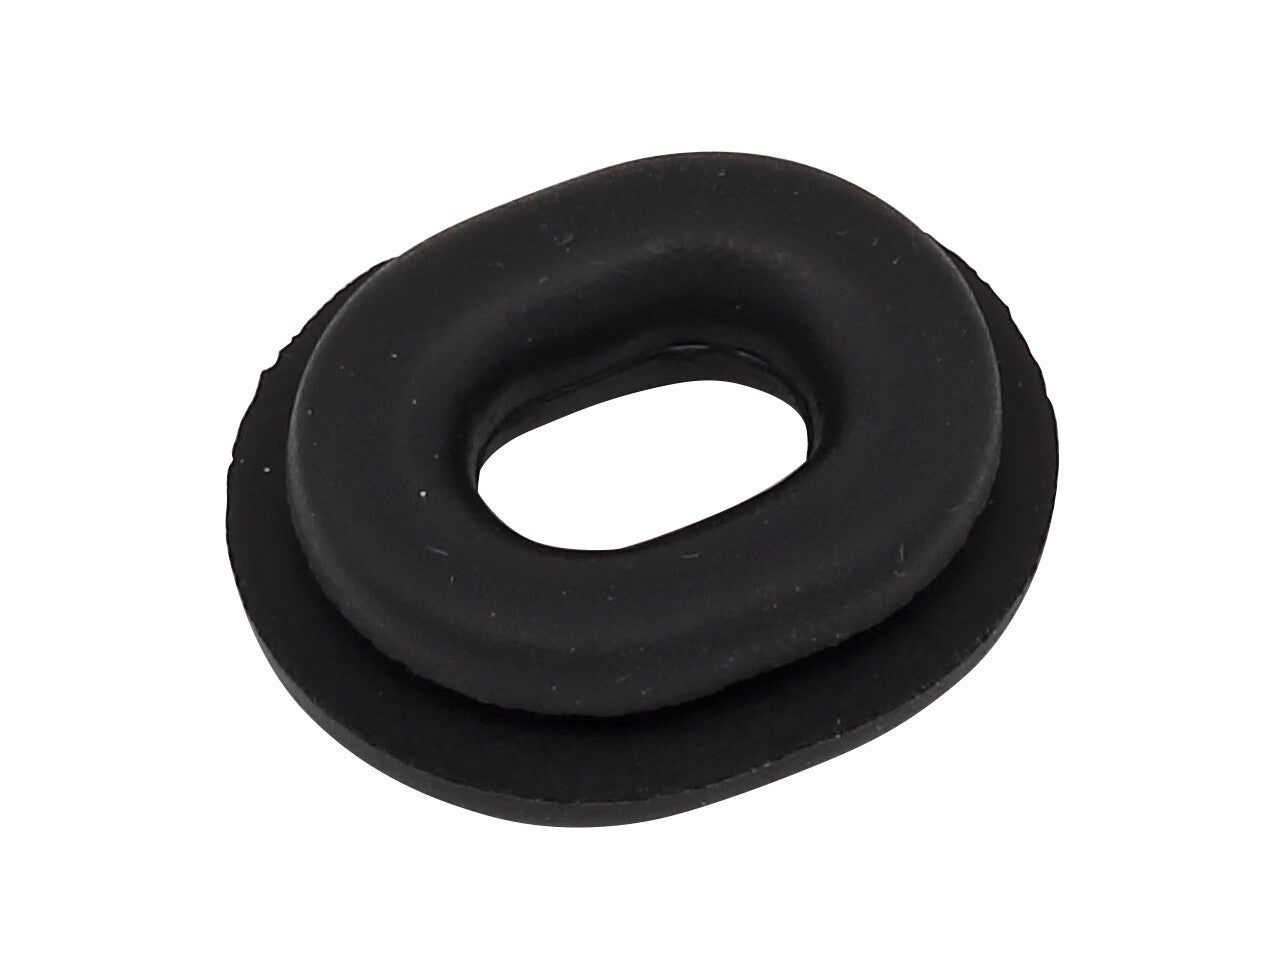
SP1 Side Cover Grommet Pol SM-12810
Ski-Doo Grommit
Brand: WPS-SP1
Category: Sporting Goods > Outdoor Recreation > Winter Sports & Activities > Skiing & Snowboarding > Ski & Snowboard Tuning Tools